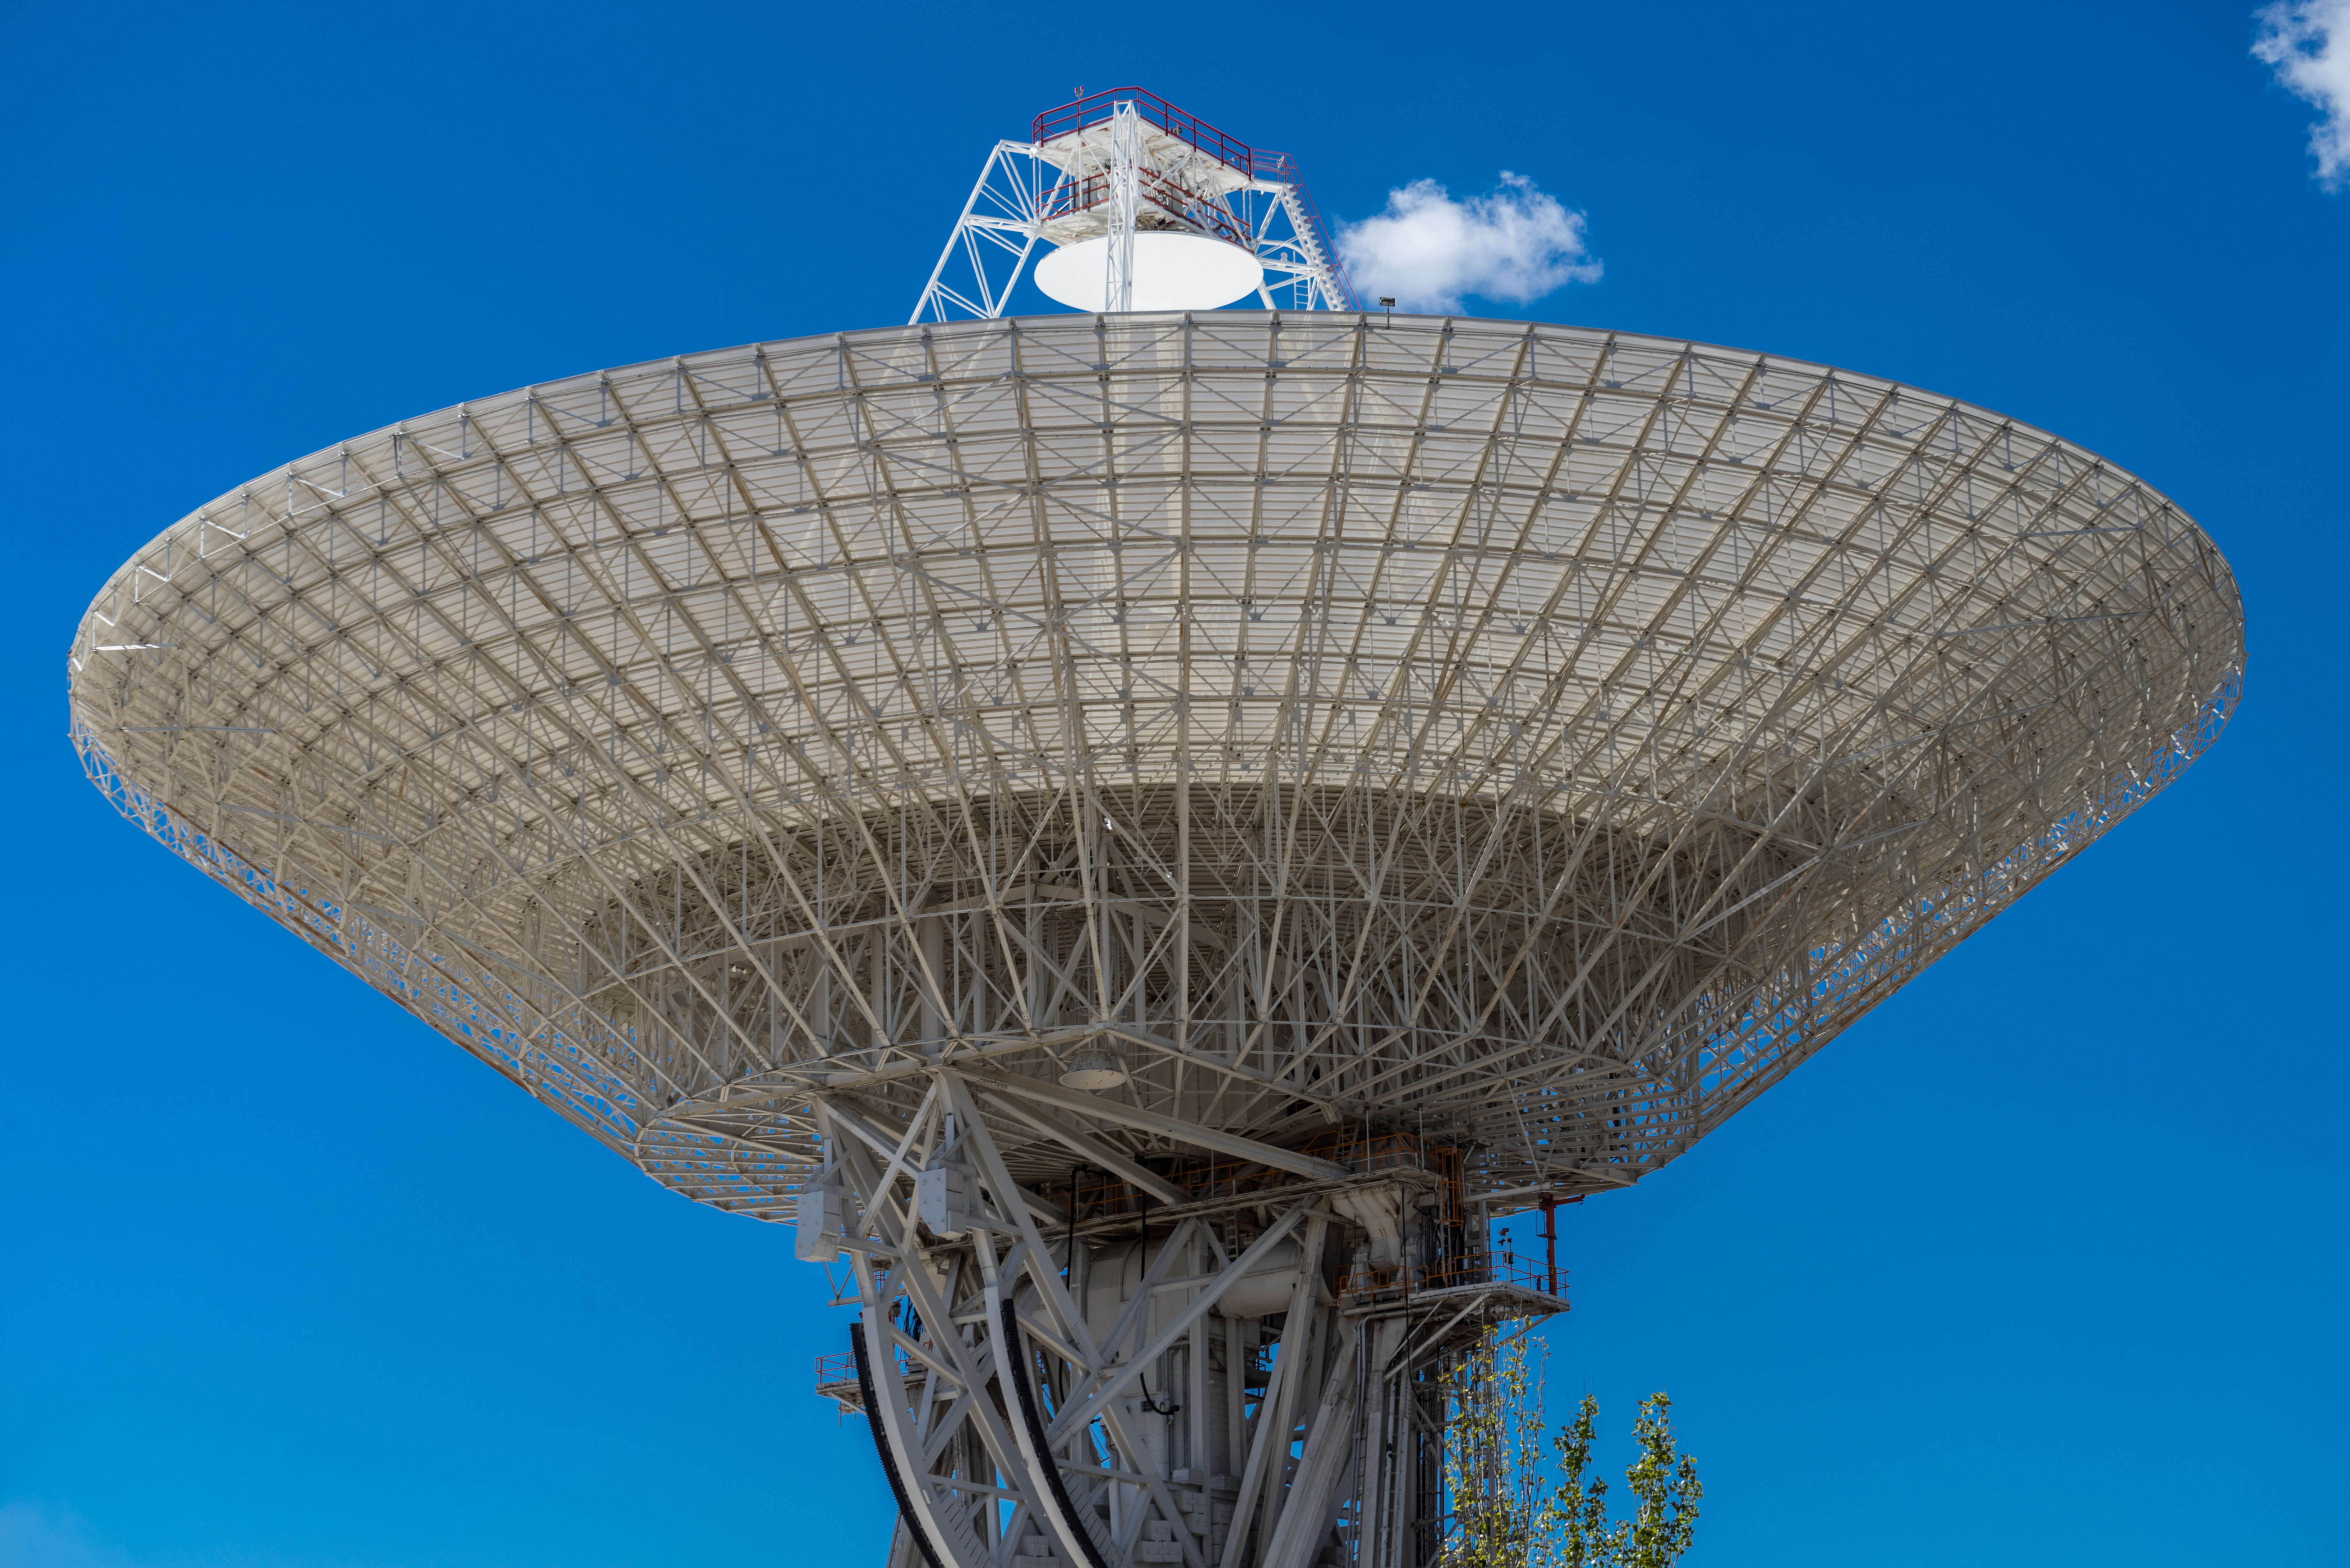
structure, sky, technology, star, cosmos, pot, antenna, phone, space, energy, communications, alien, radio telescope, space station, receptor, extraterrestrial life, space antenna, outdoor structure, electronics accessory